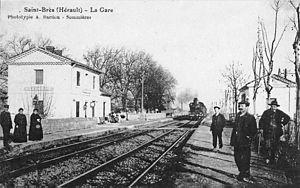
La gare PLM avec son bâtiment voyageurs et son abris du quai opposé. Un train vapeur arrive en gare.
La gare de Saint-Brès - Mudaison est une ancienne gare ferroviaire française de la ligne de Tarascon à Sète-Ville, située sur le territoire de la commune de Baillargues, à proximité de Saint-Brès et de Mudaison, dans le département de l'Hérault, en région Occitanie.
Saint-Brès est une commune française située dans le département de l'Hérault en région Occitanie.